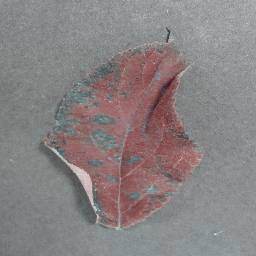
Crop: apple
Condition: cedar_rust